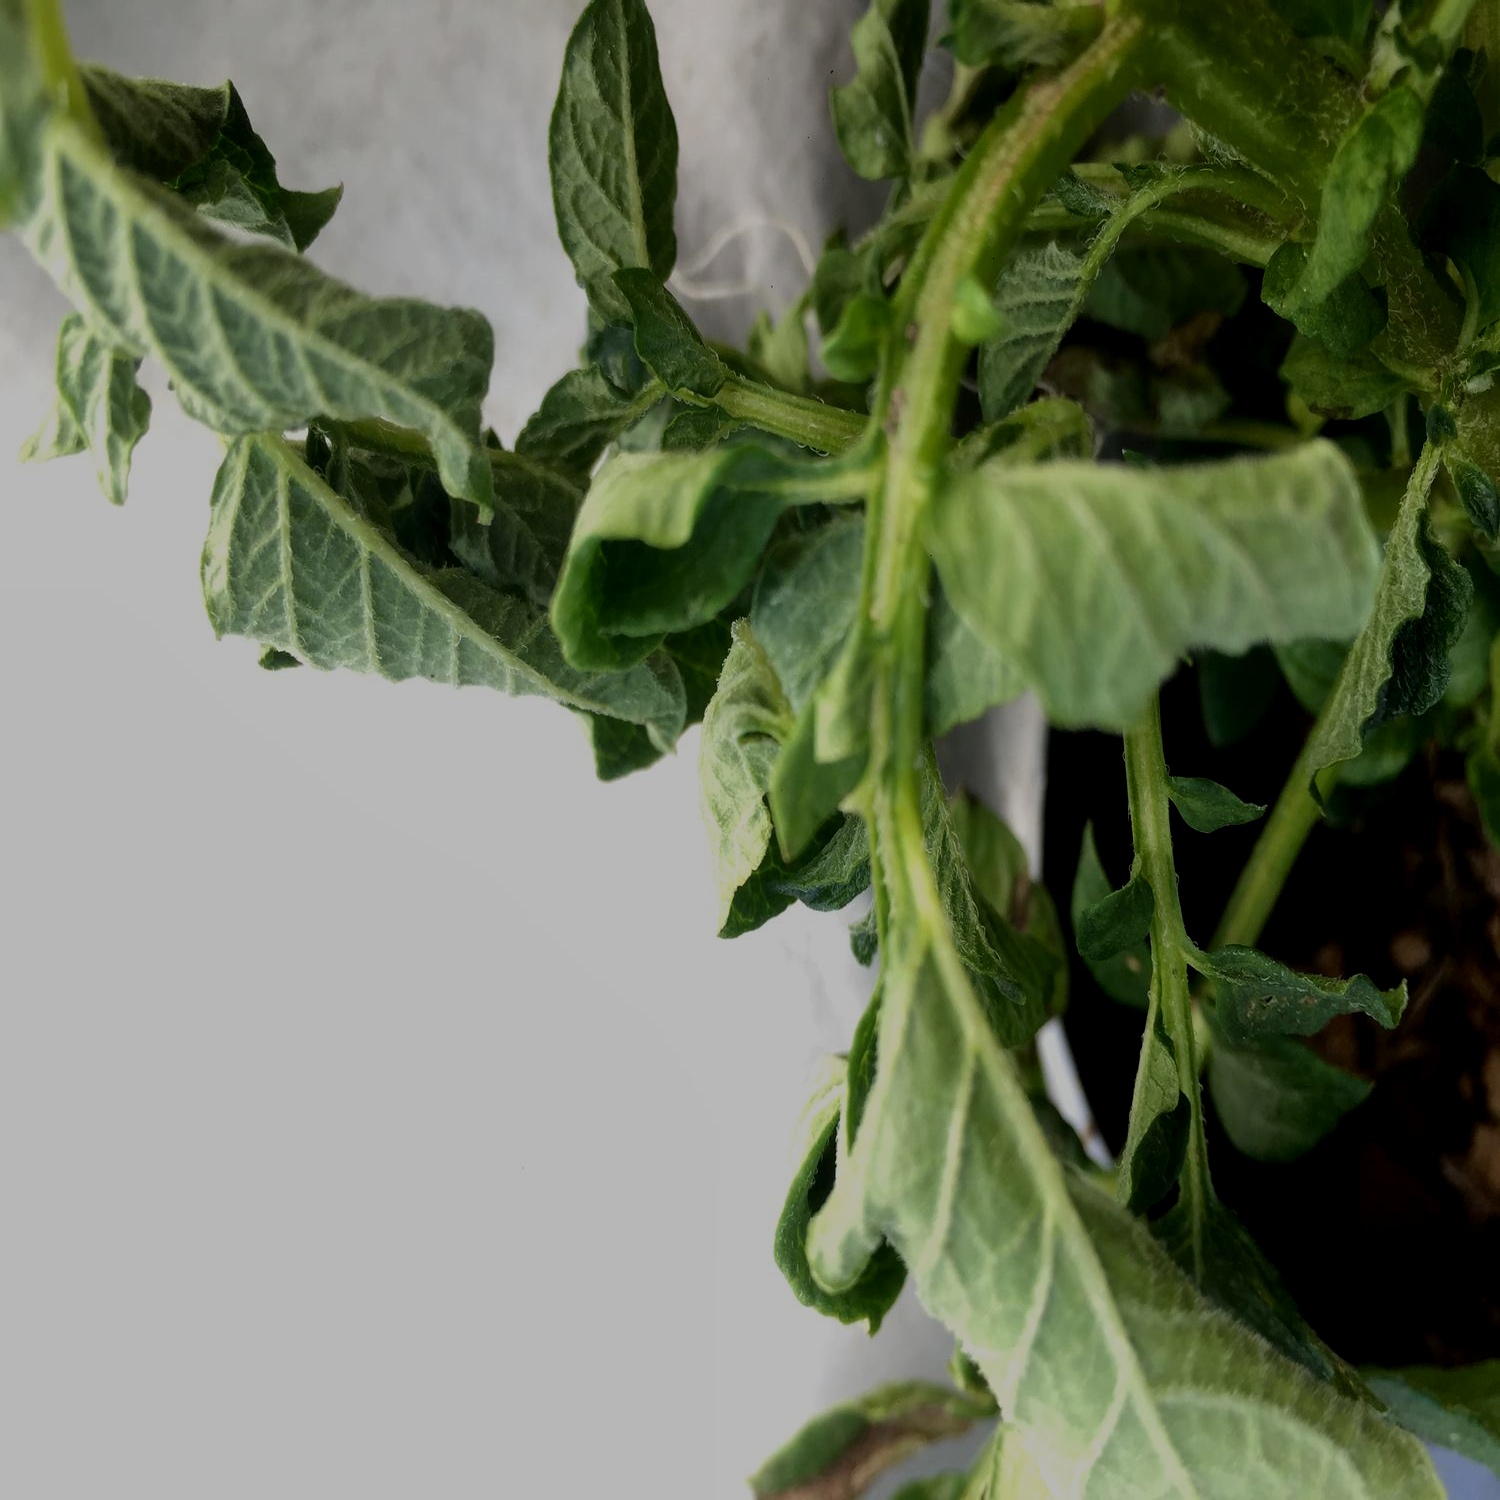
Etiqueta: Pudricion_Parda